Siesta (film)

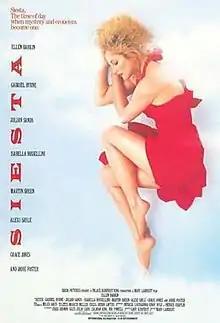
Theatrical release poster

Siesta is a 1987 American experimental drama film directed by Mary Lambert and starring Ellen Barkin, Gabriel Byrne and Jodie Foster. According to a 1987 article in "The Los Angeles Times", the film "follows a daredevil through her final days leading up to a potentially fatal leap. Rife with Jungian imagery, the film is a post-modern fable of destiny and change, peopled with a gallery of lost souls including a guardian angel (played by British heartthrob Julian Sands), a sorceress (played by pop star Grace Jones) and the angel of death (Alexei Sayle)." It also stars Martin Sheen and Isabella Rossellini.